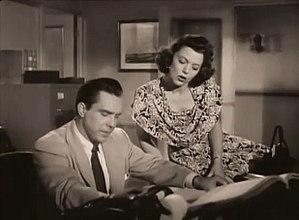
Carol Hughes est une actrice américaine, née Catherine Mabel Hukill le 17 janvier 1910 à Chicago, morte le 8 août 1995 à Burbank.